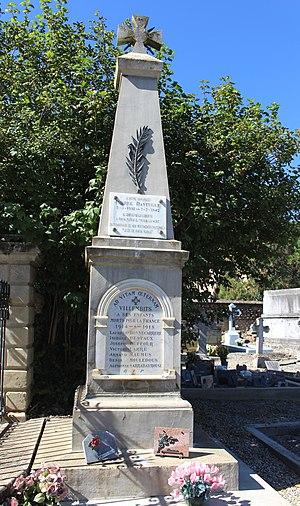
Monument aux morts de Villembits (Hautes-Pyrénées)
Villembits est une commune rurale française située dans le département des Hautes-Pyrénées, en région Occitanie.
La croix de guerre 1914-1918, plus ou moins épurée, est un des symboles les plus fréquents décorant le sommet des monuments aux morts de France.